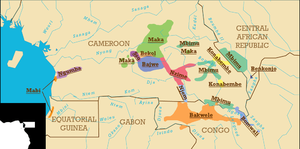
Le maka est une langue bantoue du groupe makaa-njem parlée au Cameroun, dans la région de l'Est, au nord du département du Haut-Nyong, dans les arrondissements d'Abong-Mbang, Doumé et Nguelemendouka, par la population maka.